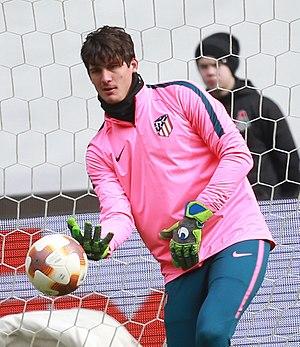
Axel Werner, né le 28 février 1996 à Rafaela, est un footballeur argentin évoluant actuellement au poste de gardien de but à l’Atletico San Luis, en prêt de l'Atlético Madrid.